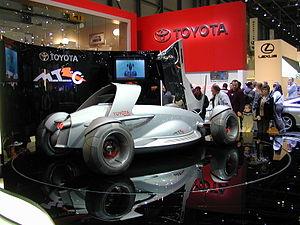
Toyota, officiellement Toyota Motor Corporation, est un constructeur automobile originaire du Japon. Le siège du groupe est situé dans la ville de Toyota. Il est en 2017 le 1ᵉʳ constructeur automobile mondial pour les performances financières devant Volkswagen et Daimler. En 2014, Toyota écoule 10,23 millions d'unités, le Groupe demeure le premier constructeur mondial en nombre de véhicules vendus. En 2017, Toyota possède la valorisation la plus élevée au monde dans le secteur automobile et la huitième mondiale toutes activités confondues avec 41,1 milliards de dollars, selon le classement Forbes. Pourtant fin 2016, Volkswagen détrône Toyota et devient le premier constructeur automobile mondial en nombre d'unités vendues. Elle est, selon le Forbes Global 2000, la dixième entreprise mondiale au 1ᵉʳ mai 2017. En juin 2020, Tesla détrône Toyota et devient le premier constructeur automobile mondial en capitalisation boursière.